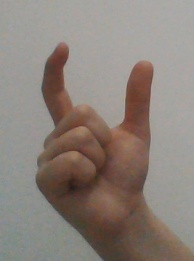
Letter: nun